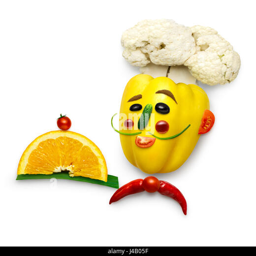
creative food concept of a funny cartoon chef made of vegetables on white background